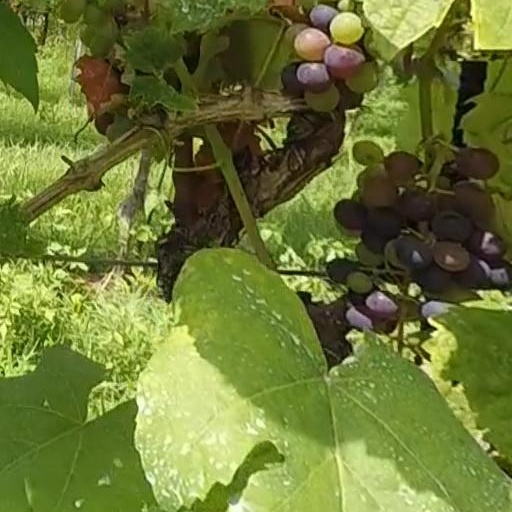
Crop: grape